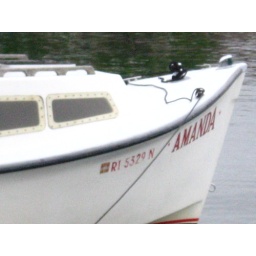
For Mandy. A literal sign we must sail around the world. Ditch the kids and we will go.